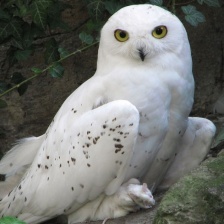
Species: SNOWY OWL
Scientific name: BUBO SCANDIACUS
ImageNet parent category: great_grey_owl